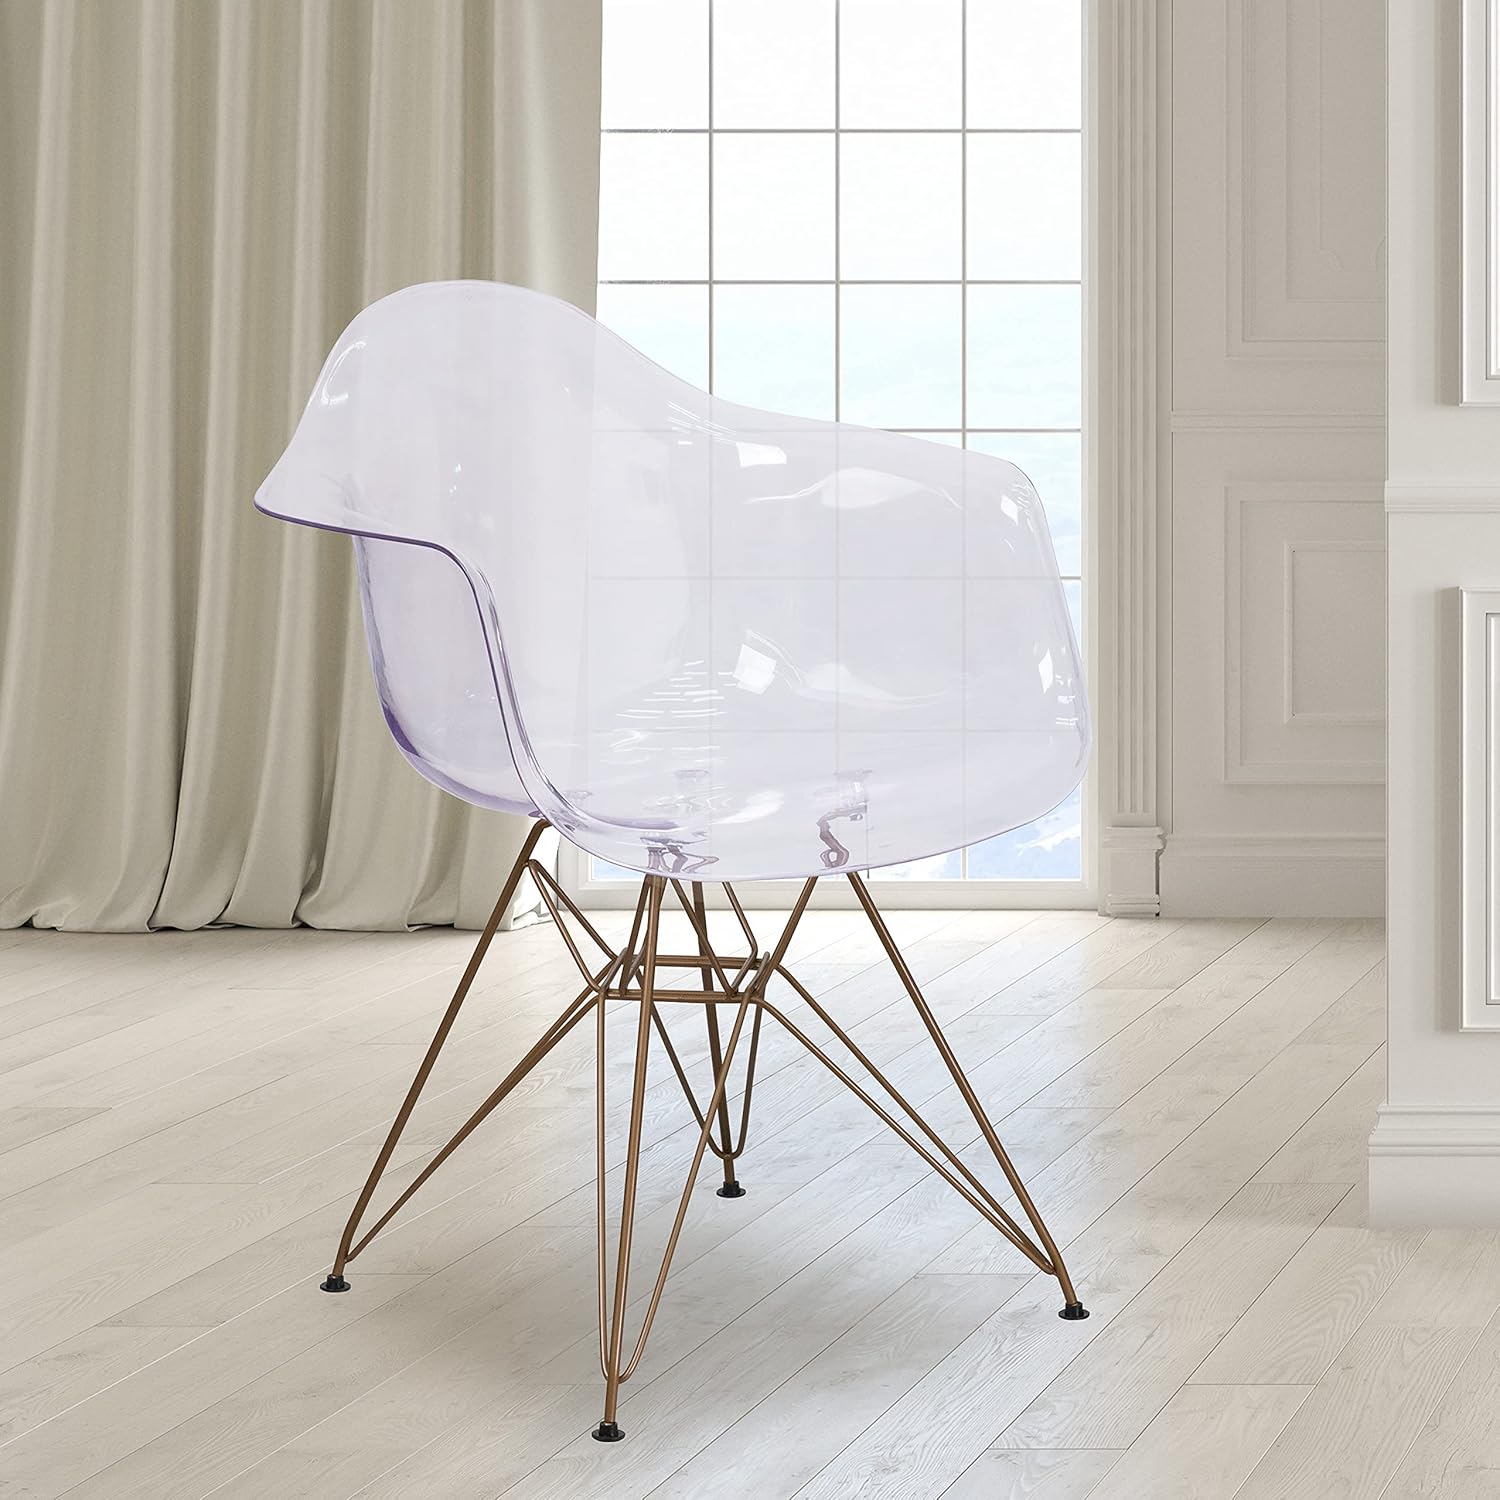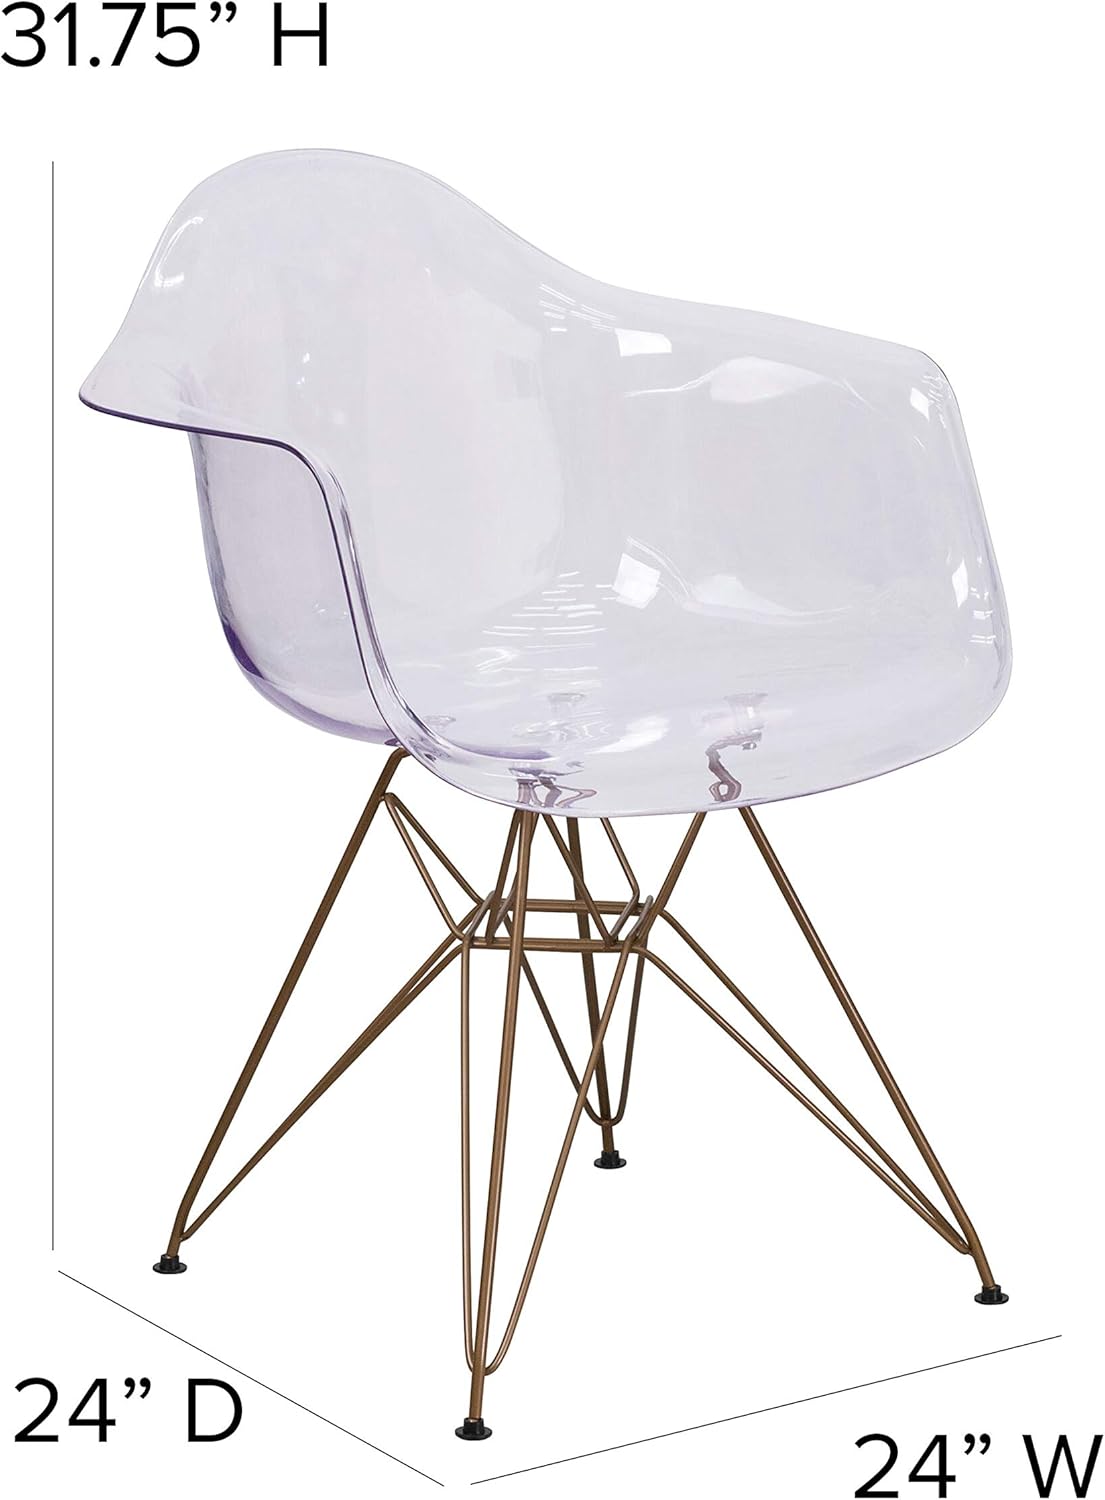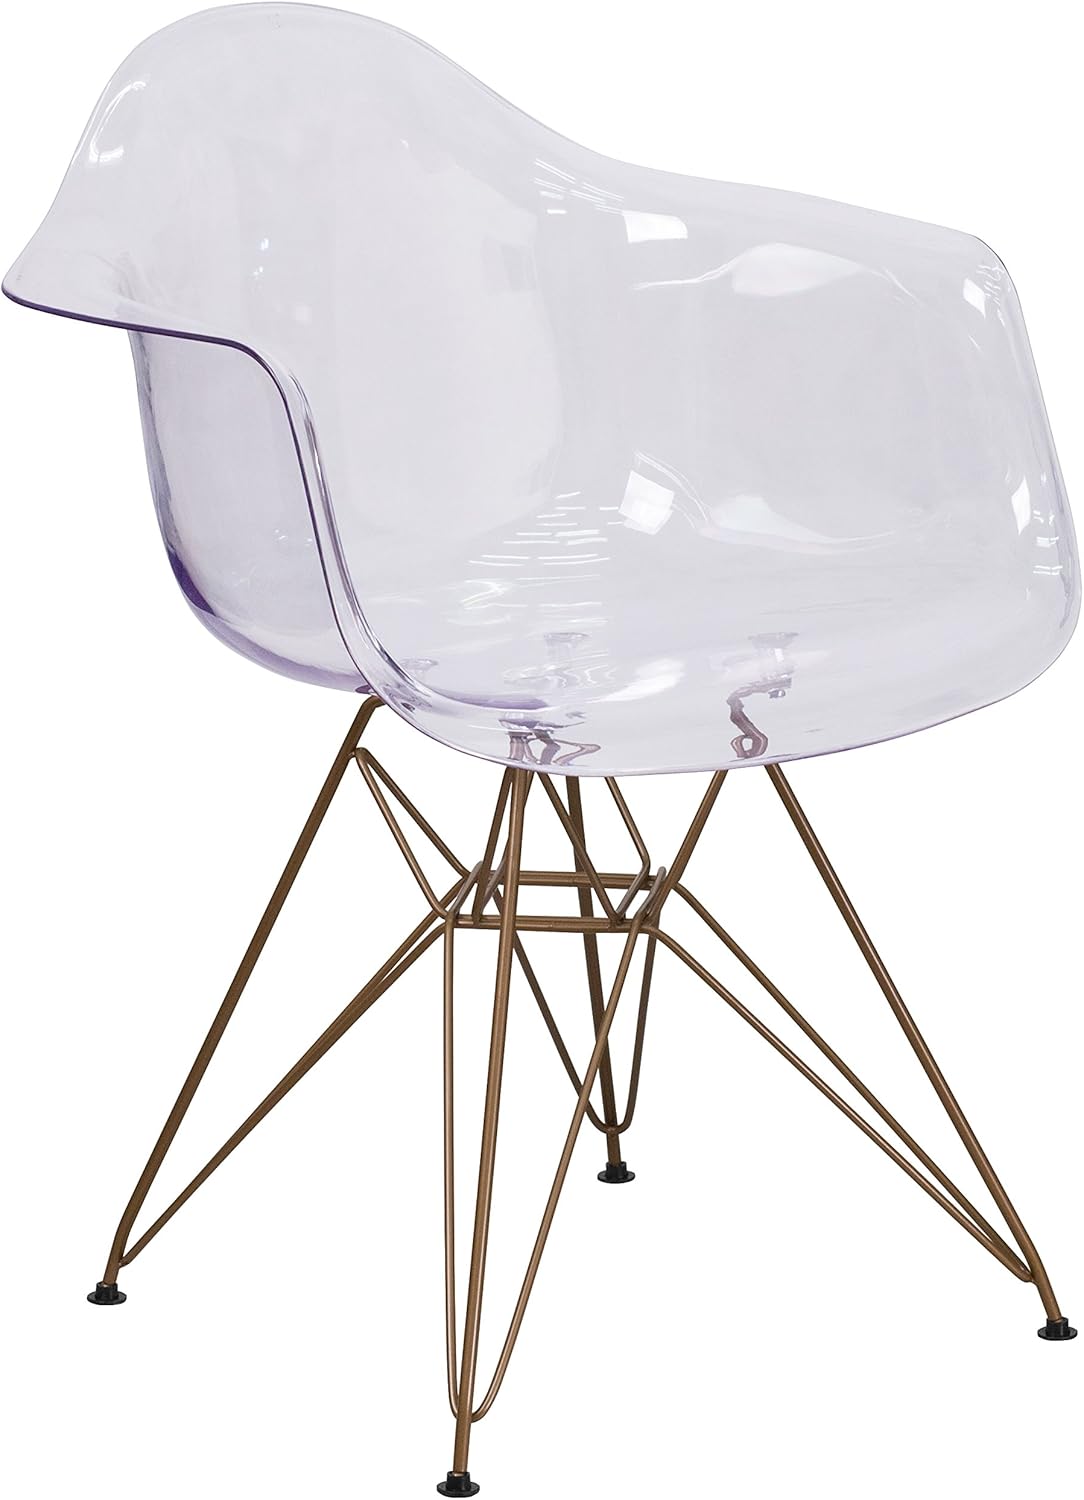
BizChair Transparent Side Chair with Arms and Gold Base
Category: Amazon Home
Reinvent your surroundings as many time as you like, this transparent accent side chair will blend with any decorating theme. The crystal finish of this accent chair brings modern design, elegance and function to your home or office. This chair boasts near invisibility that highlights your artwork and other furniture, lightens a crowded space and can make a small room appear larger. Smooth, gently curved arms provide style while allowing you to sit comfortably. The waterfall seat reduces pressure on your legs. The clear transparent finish and geometric base add an artistic appeal and will instantly modernize your living room, kitchen or office. The versatility of this chair will have you in the office negotiating deals or at home kicking back spending time with the family. Adjustable floor glides protect your floor by sliding smoothly when you need to move these beautiful chairs. The understated elegance of this accent chair highlights almost any decor without blocking the view.
Features: If you need seating but don't have much space this transparent side accent chair will be a lifesaver. Add this versatile chair anywhere in your home or office. This arm chair is well suited to complement any setting as a single chair or pair. | Polycarbonate molded structure with curved arms and contoured seat | Transparent crystal finish for a fluid design | Contemporary see through armchair designed for commercial use | PRODUCT MEASUREMENTS: Overall Size: 24"W x 24"D x 31.75"H; Seat Size: 15"W x 17"D x 18.5"H; Back Size: 14"W x 15"H; Arm Size: 26.75"H from floor; 8"H from seat